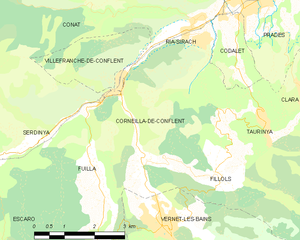
Corneilla-de-Conflent
Kort over kommunen
Kort over kommunen
Corneilla-de-Conflent er en by og kommune i departementet Pyrénées-Orientales i Sydfrankrig.